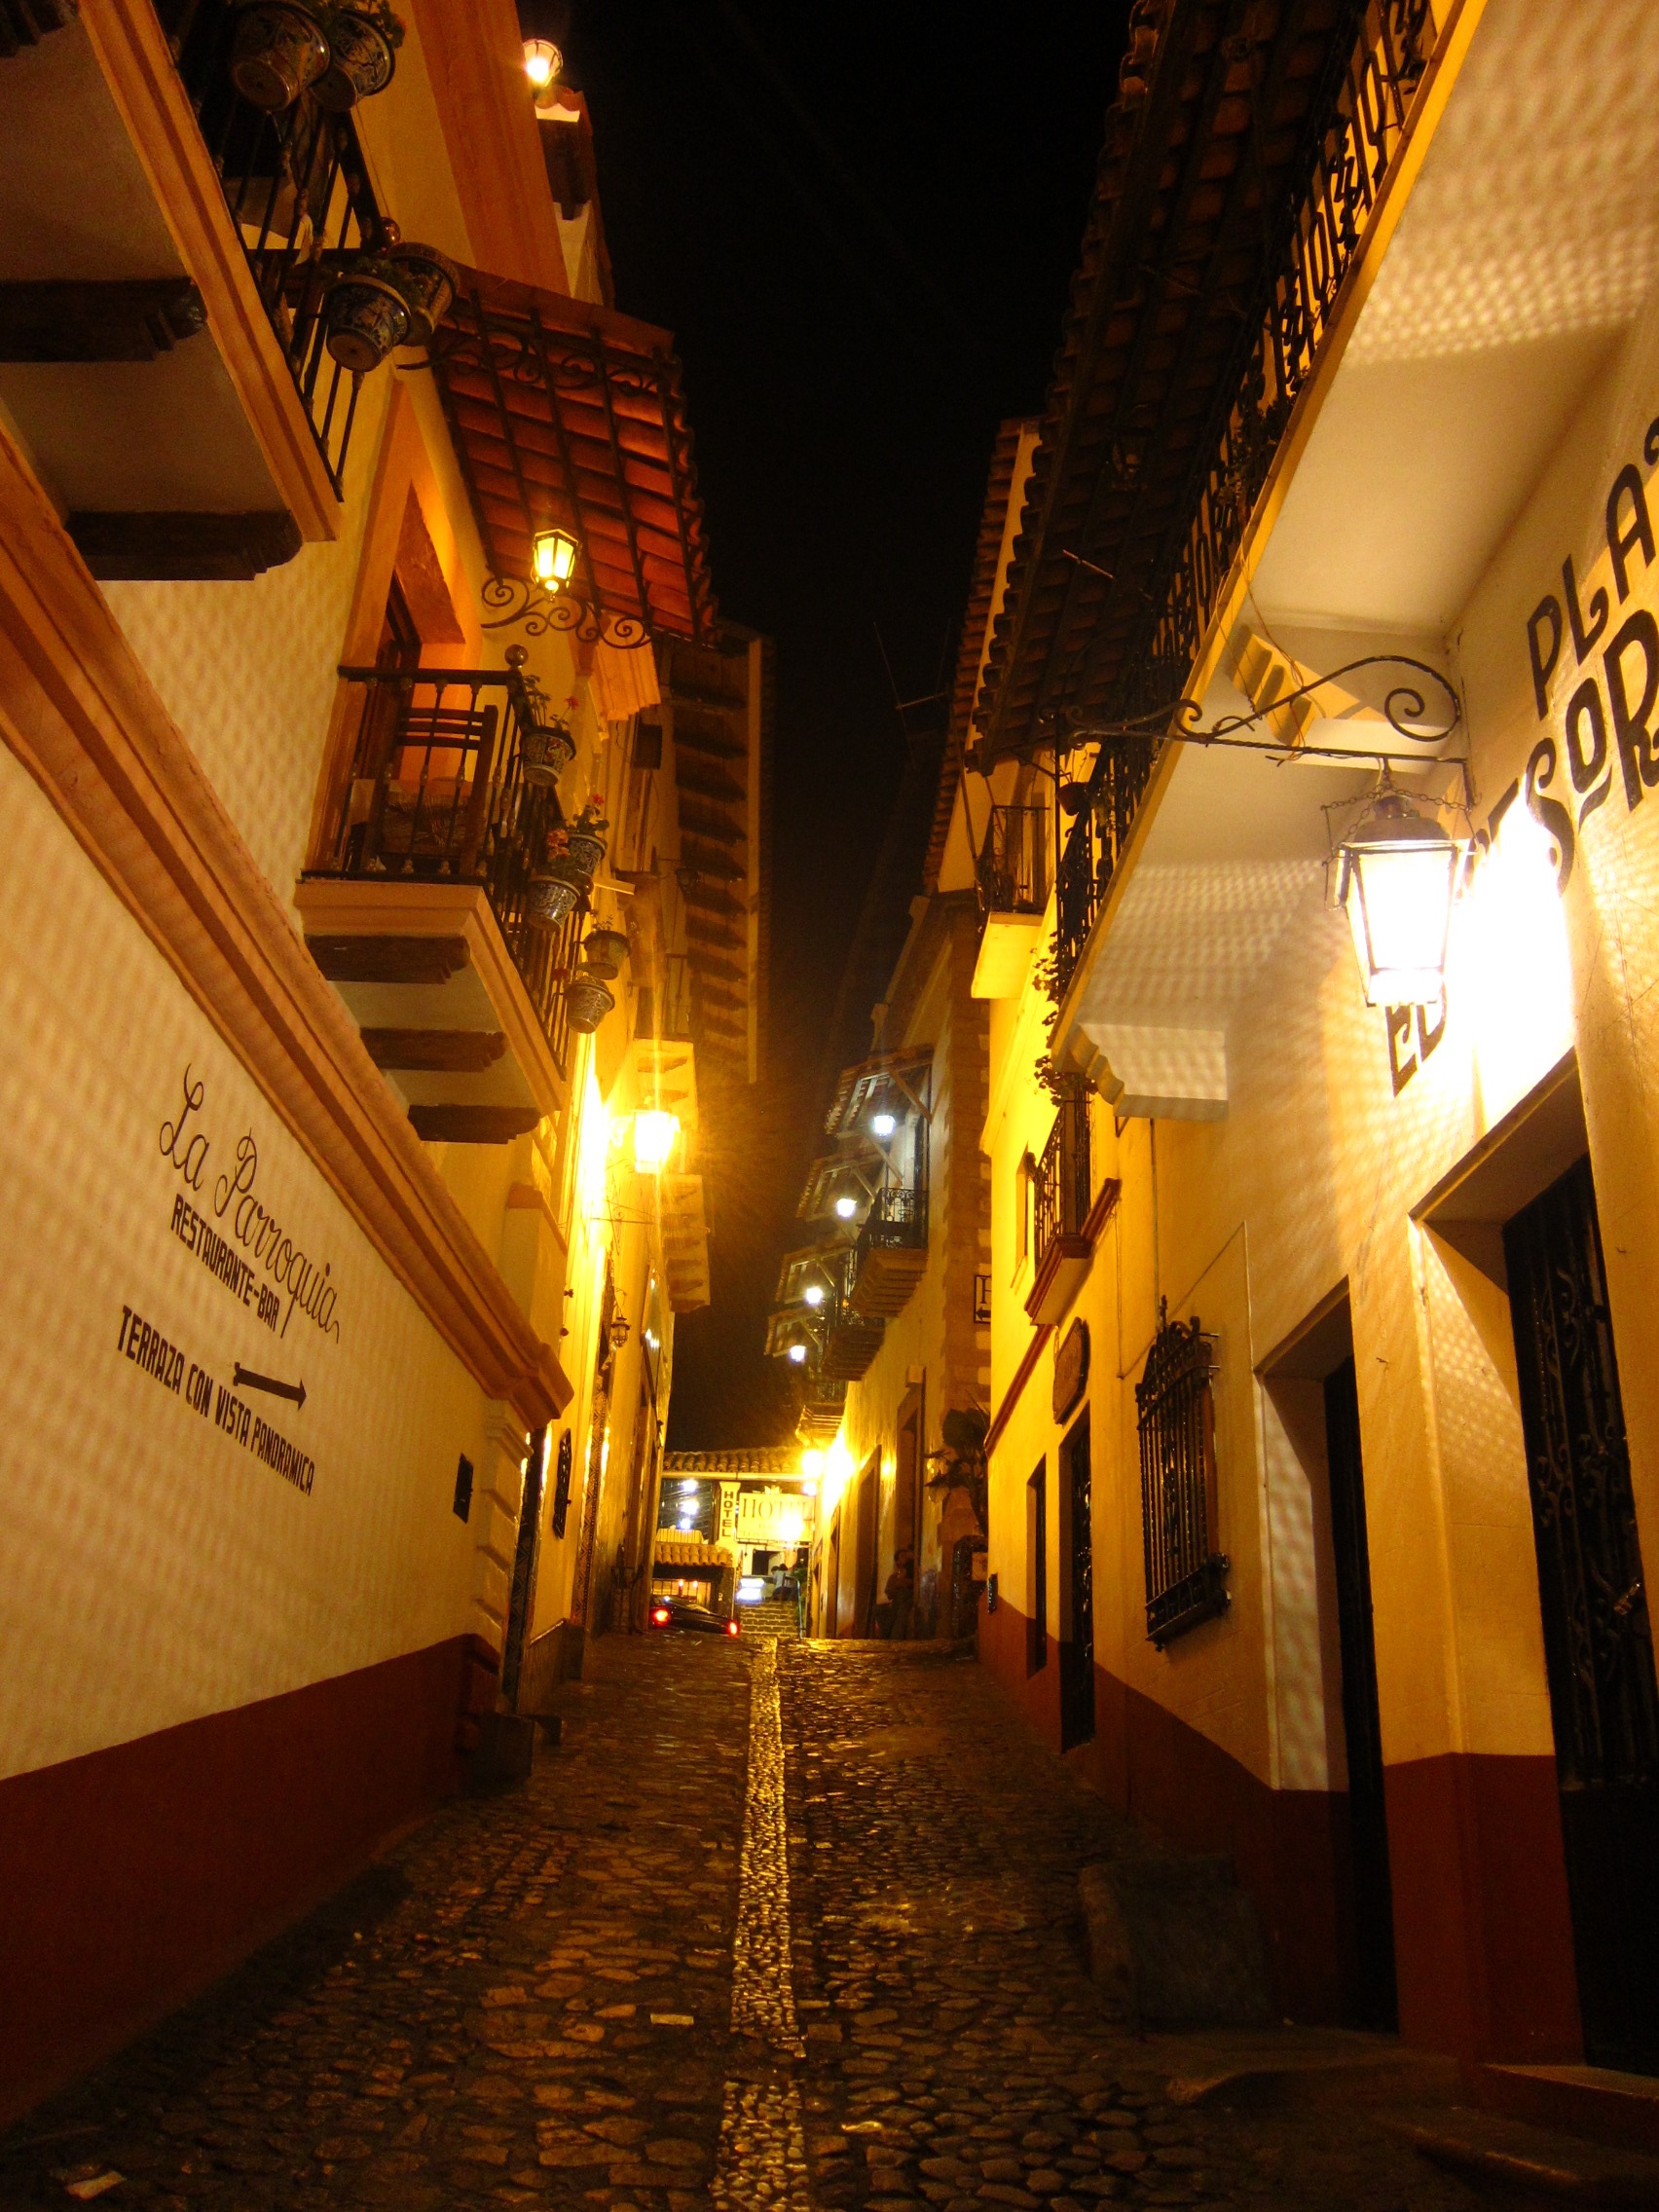
light, road, street, night, building, alley, cobblestone, travel, evening, tourism, lighting, mexico, infrastructure, night view, tasco